Karl Heinrich Weise

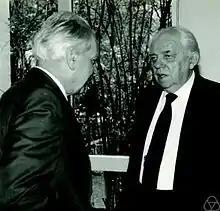
Karl-Heinrich Weise 1987 in conversation with Martin Barner

Karl Heinrich Weise (24 May 1909, Gera – 15 April 1990, Kiel) was a German mathematician. In 1956 he was the president of the German Mathematical Society ("Deutsche-Mathematiker Vereinigung", DMV).